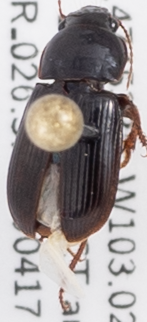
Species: Harpalus desertus
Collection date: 2019-04-17
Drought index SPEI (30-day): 0.272
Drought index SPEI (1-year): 1.22
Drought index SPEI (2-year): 0.54